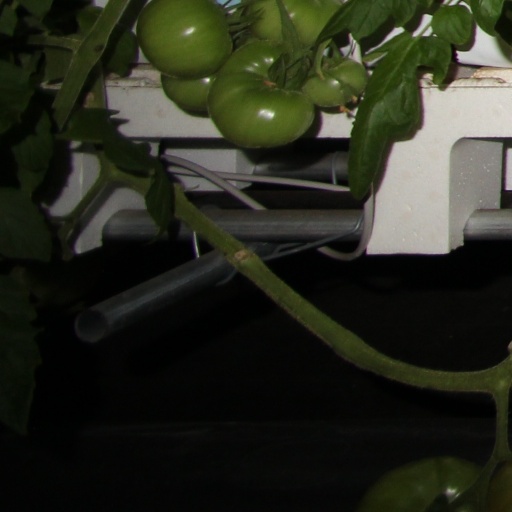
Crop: tomato